Chantiers aéronavals Étienne Romano

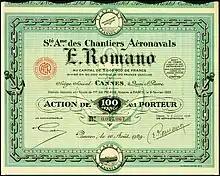
Share of the Chantiers aéronavals Étienne Romano, issued 16 August 1929

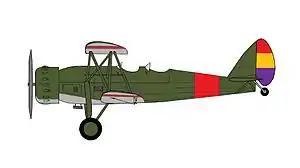
Romano R.80 of the Spanish Republican Air Force training facility at El Carmolí

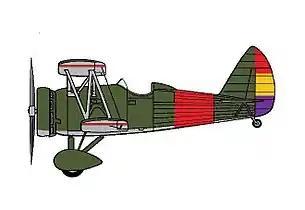
Romano R.83

The S.A. des Chantiers aéronavals Étienne Romano (CAER) was an aircraft manufacturing company based in Cannes, France. The predecessor company, "Chantiers aéronavals de la Méditerranée" had been founded by Étienne Romano in 1921.